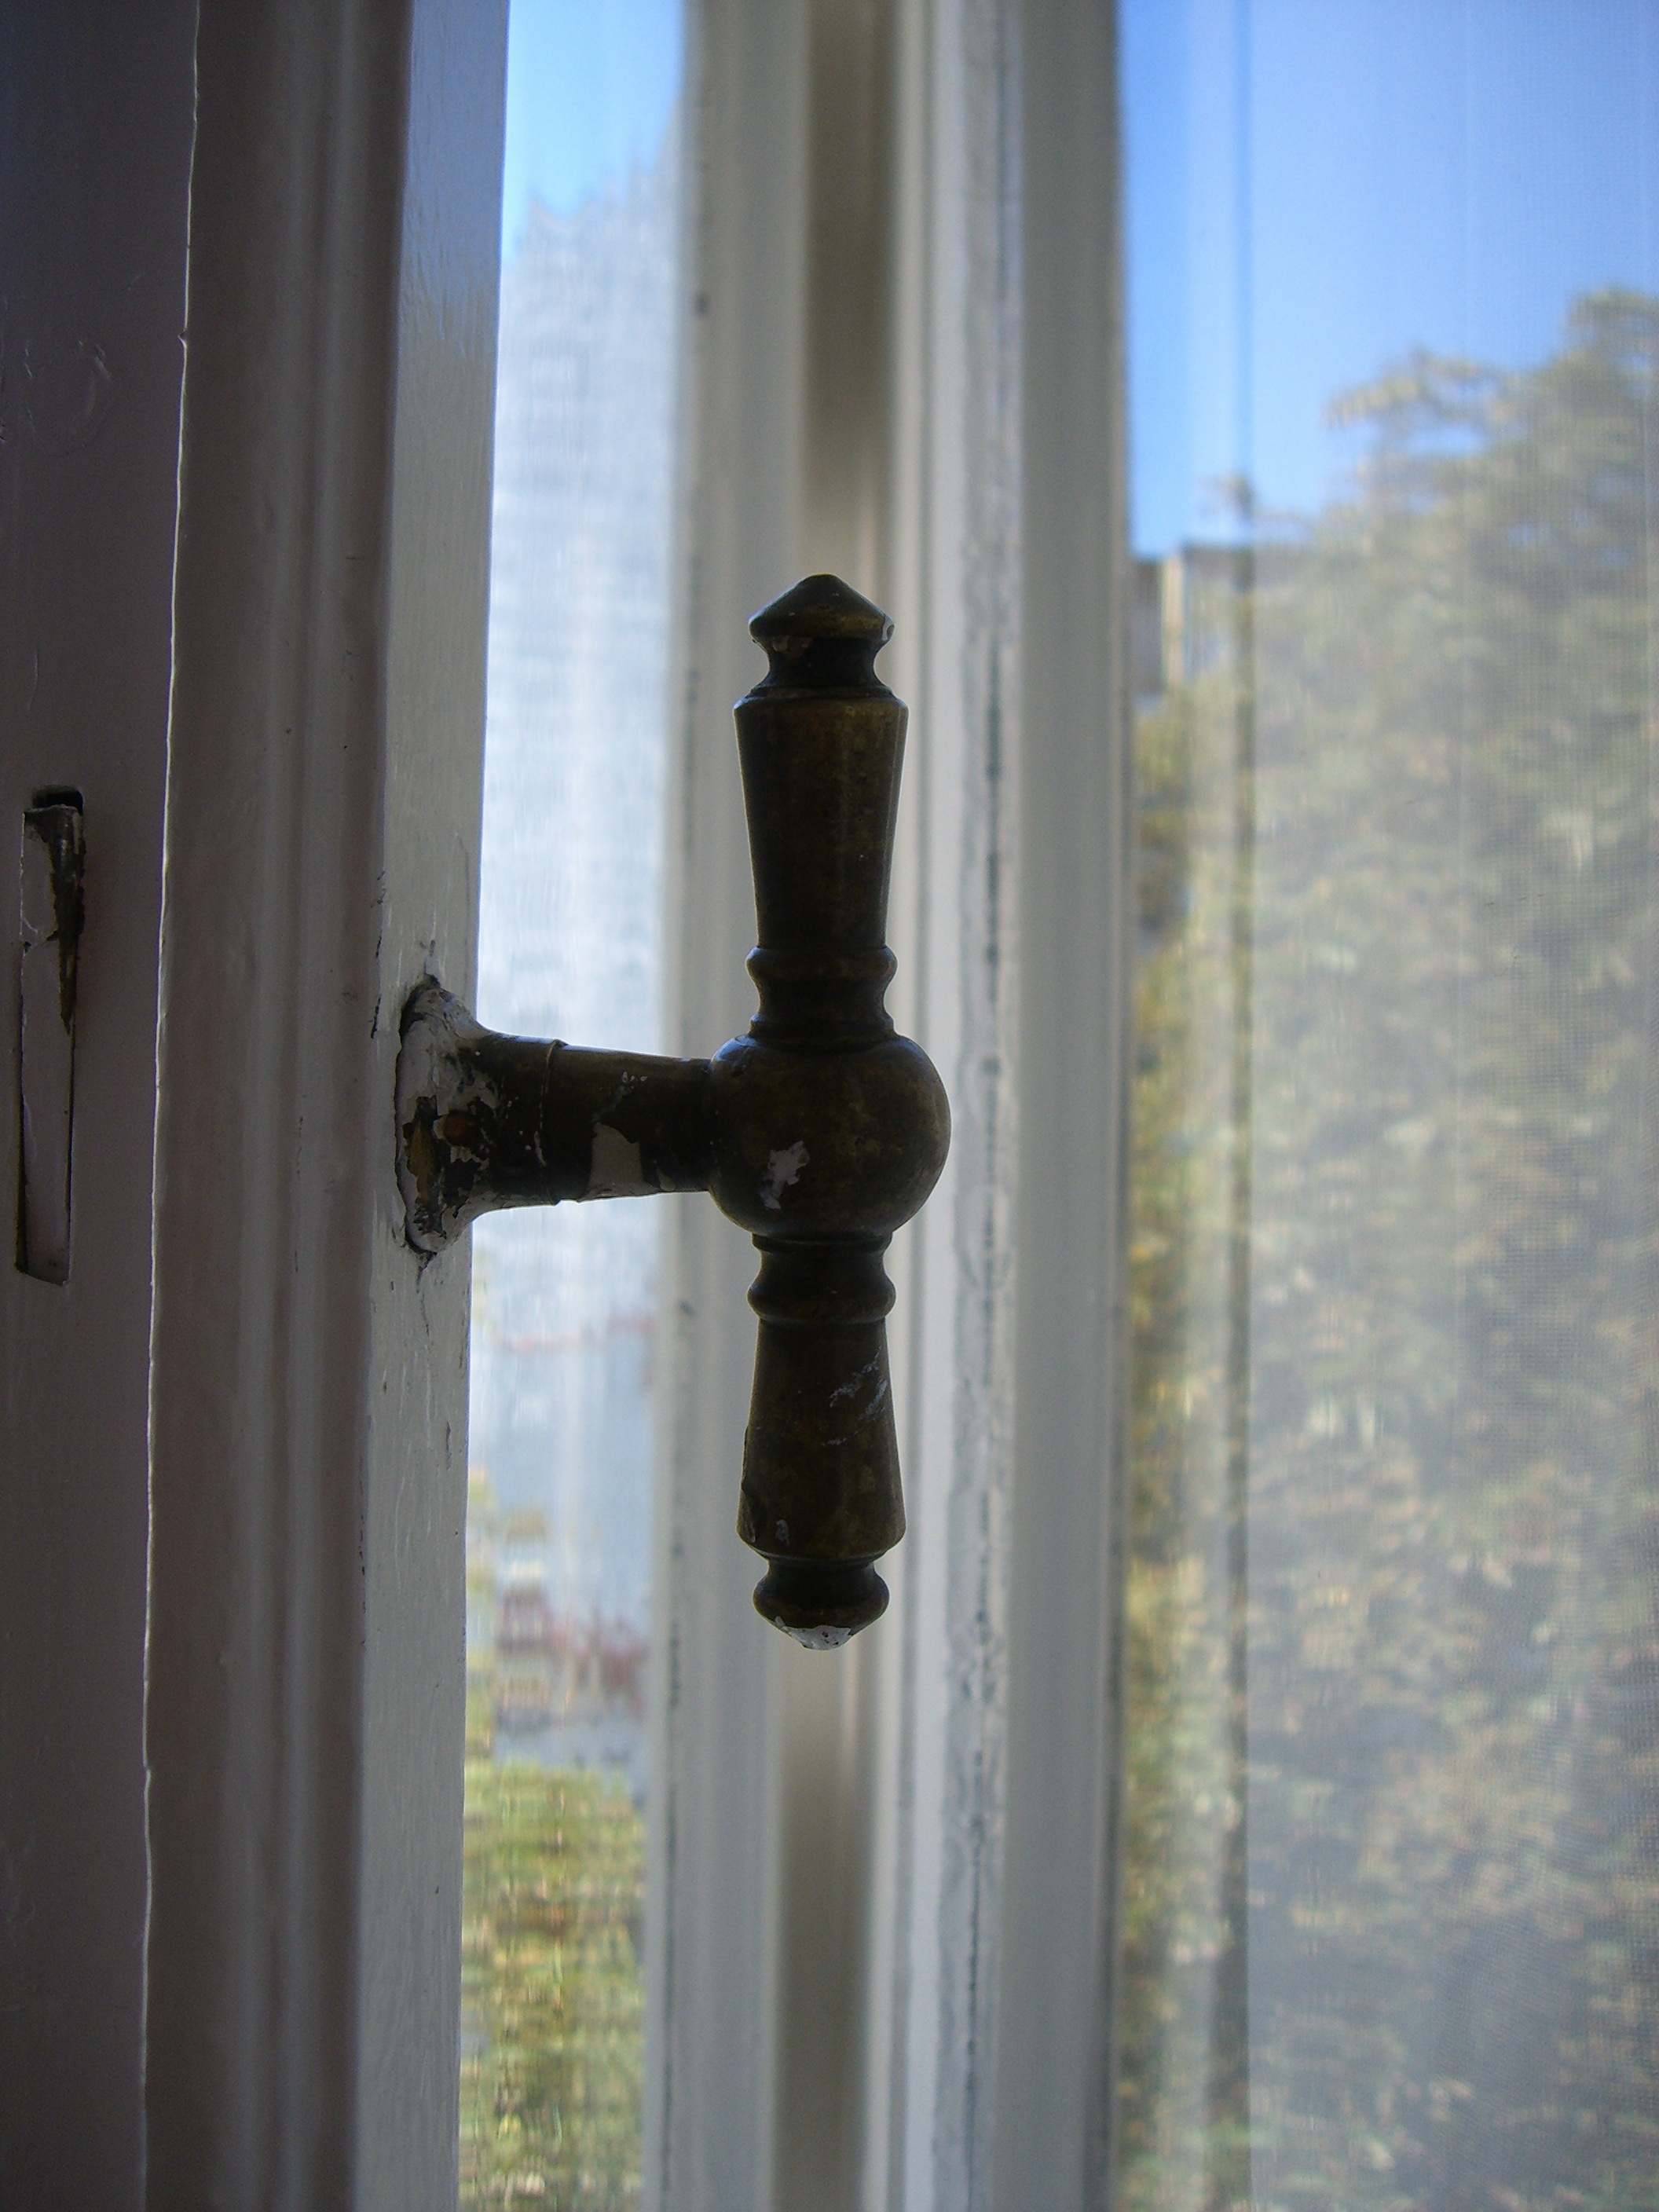
structure, window, glass, column, mast, curtain, street light, lighting, apartment, iron, windows vortex